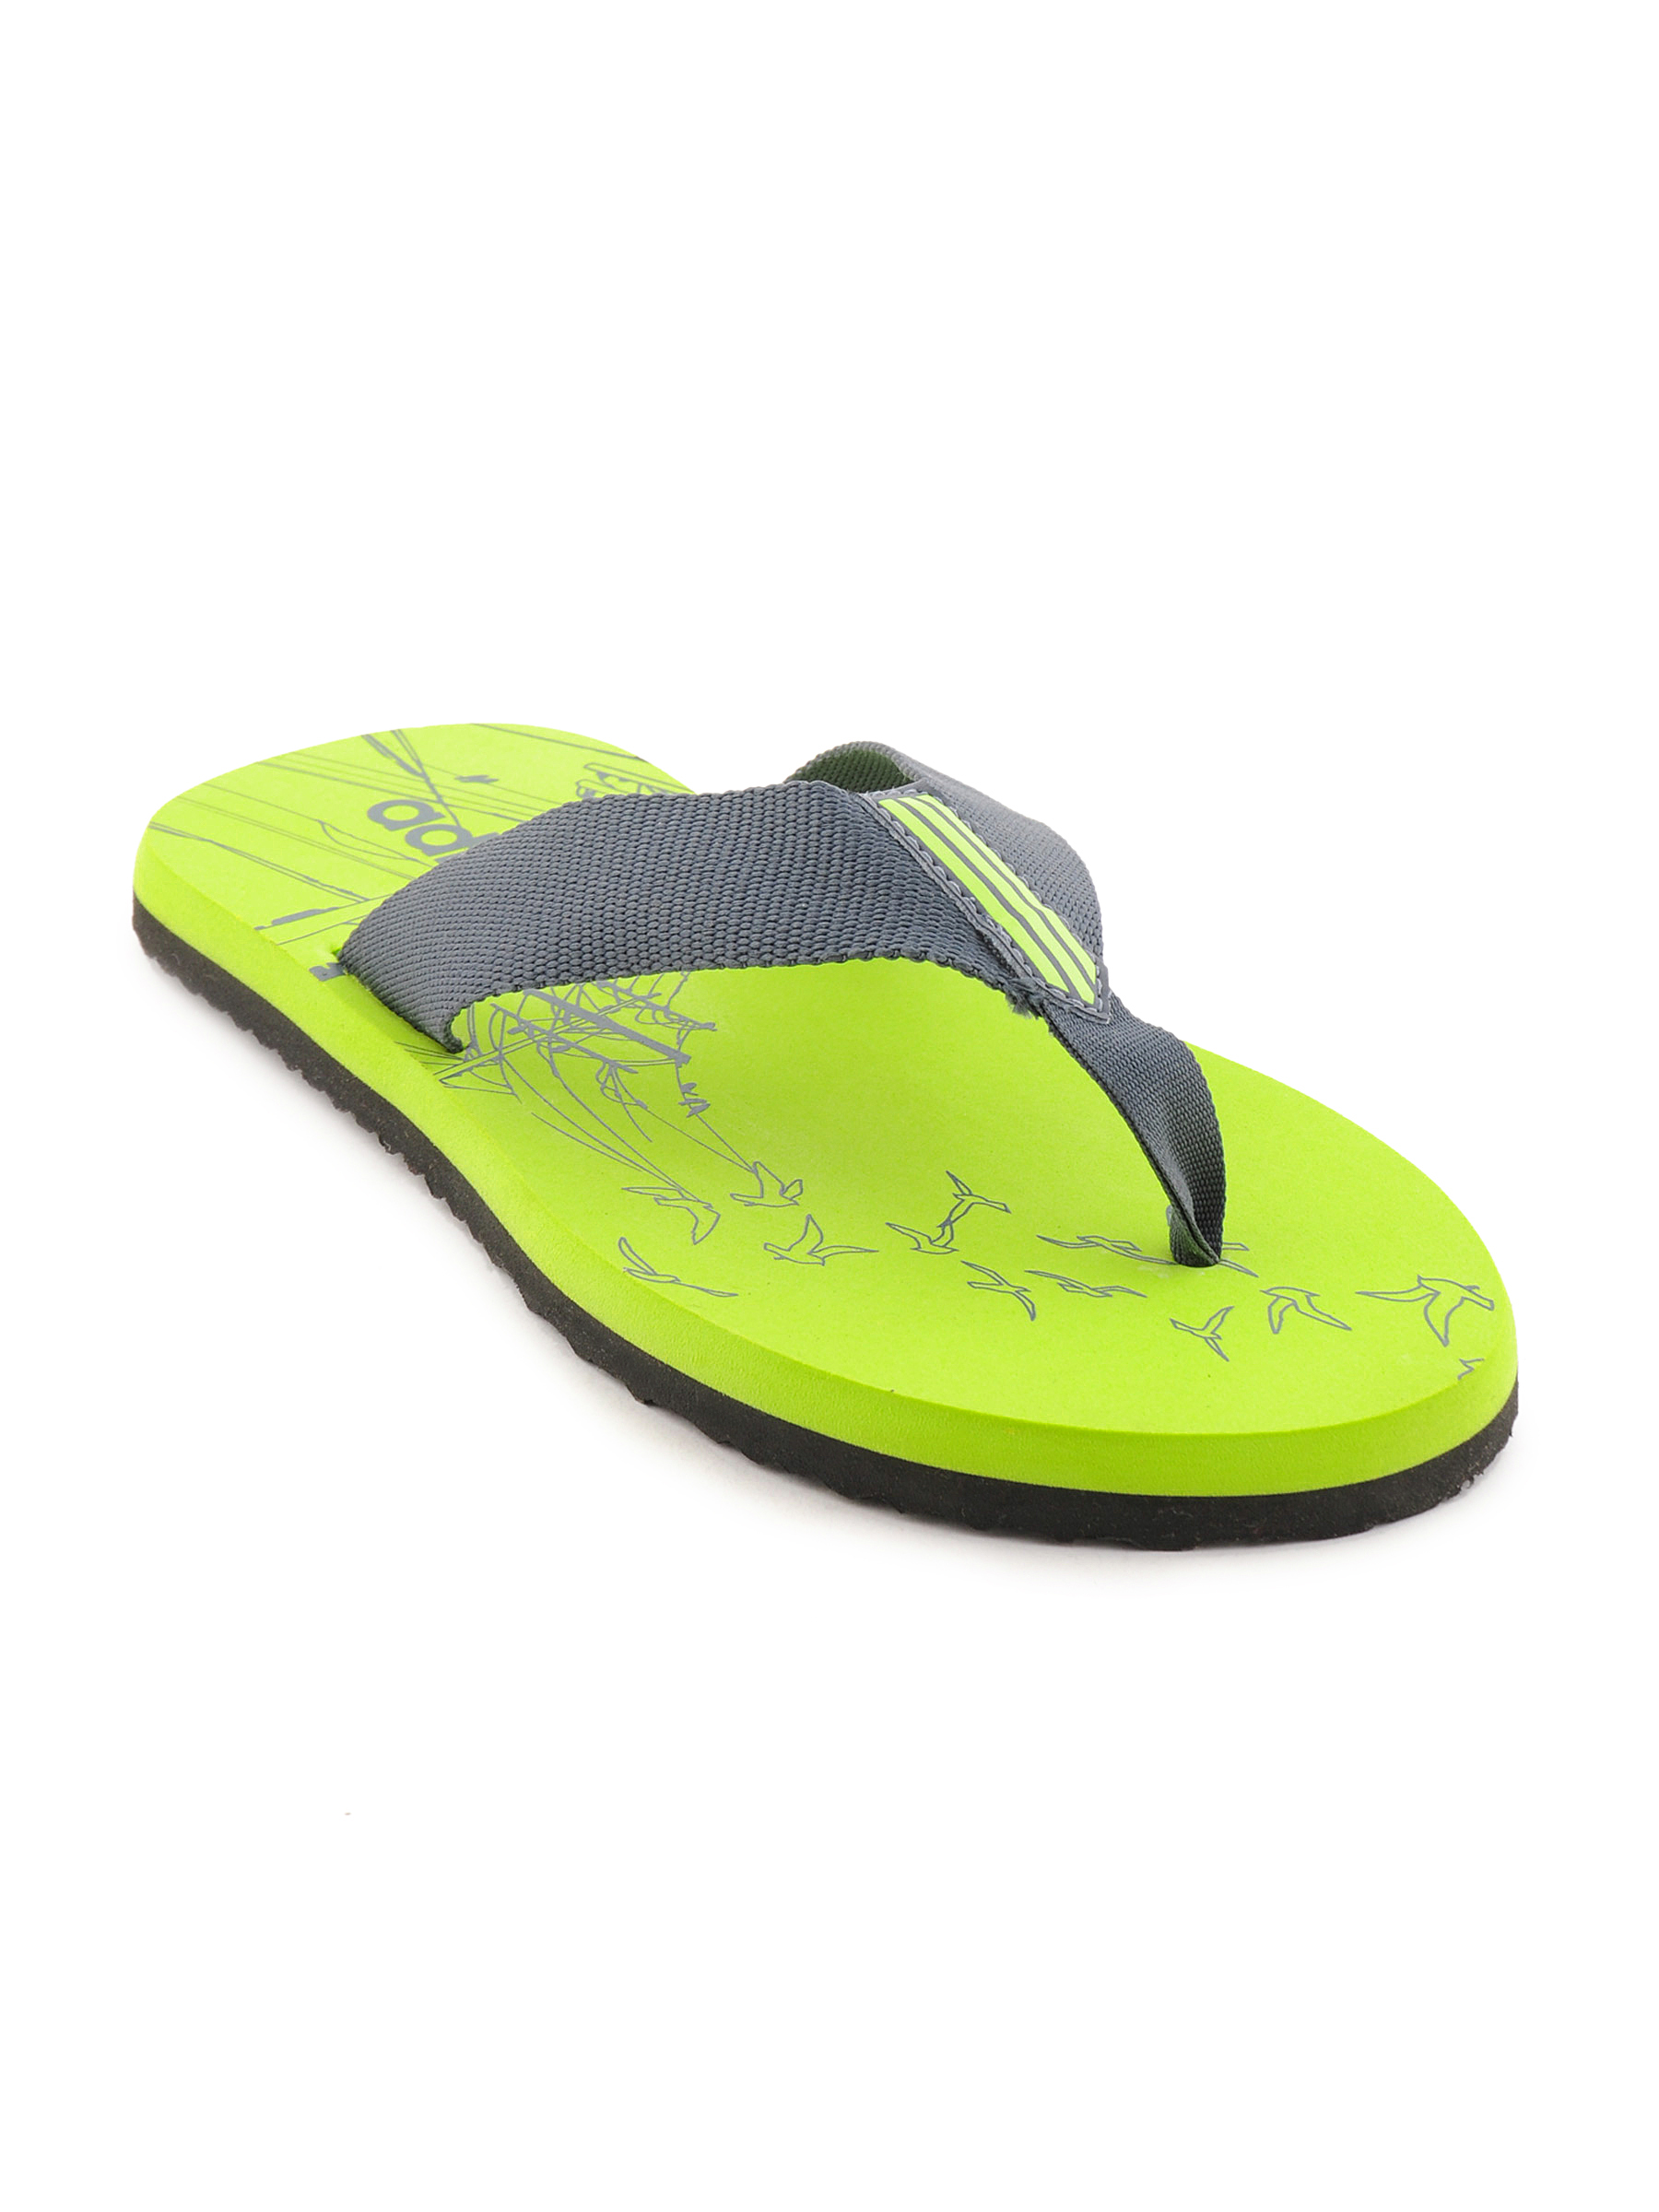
ADIDAS Men Wires Green Flip Flops
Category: Footwear / Flip Flops / Flip Flops
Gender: Men
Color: Green
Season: Fall 2011
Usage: Casual